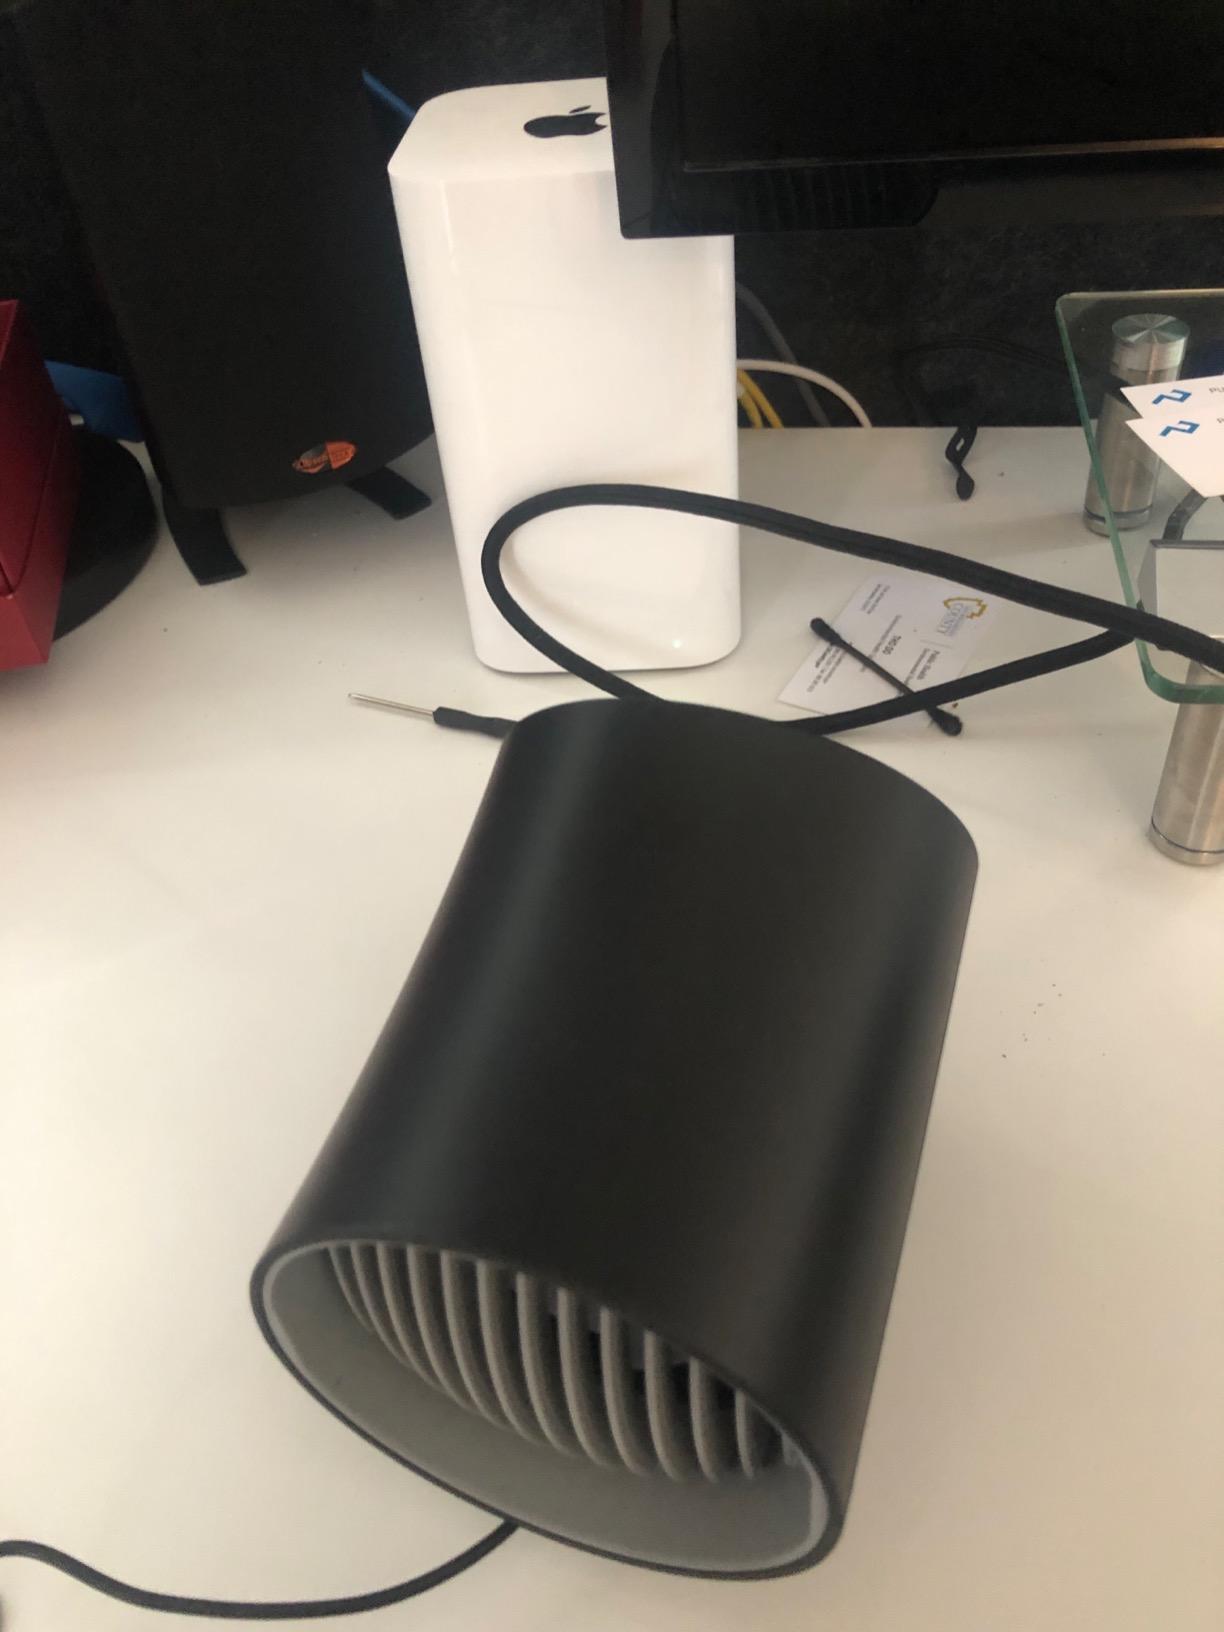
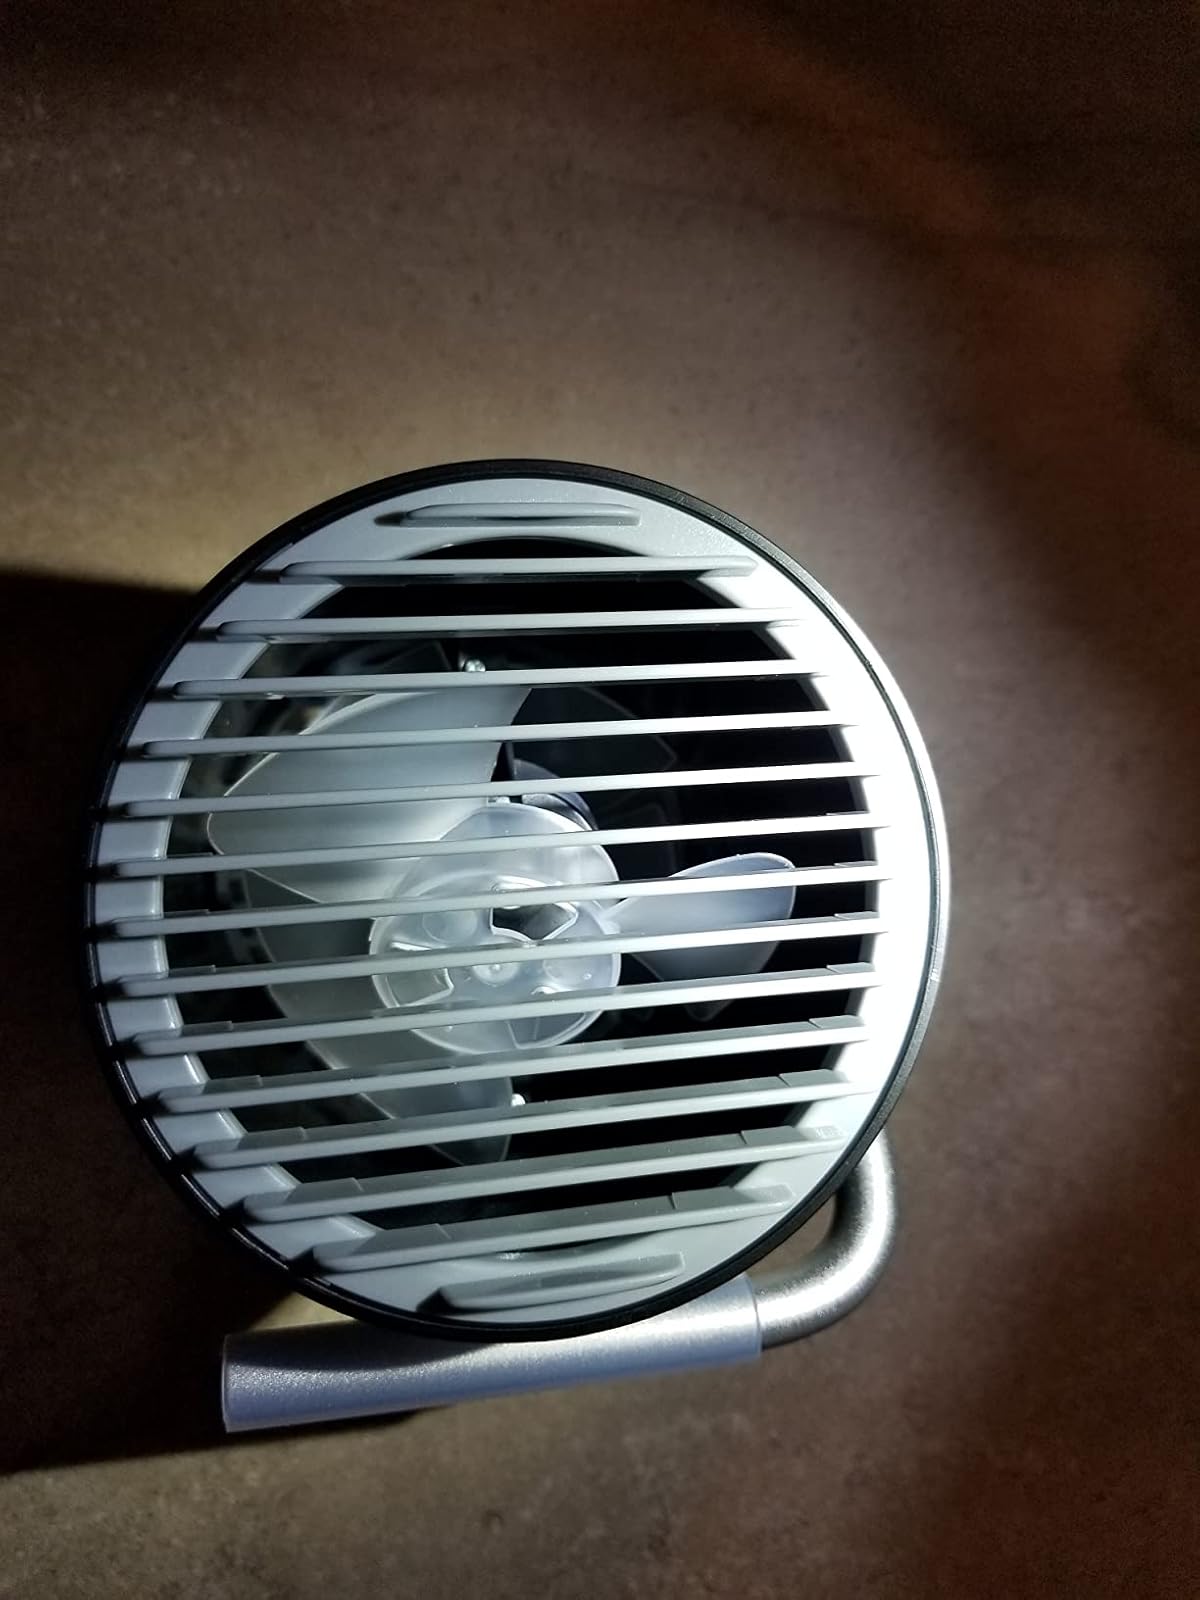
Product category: fan
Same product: no